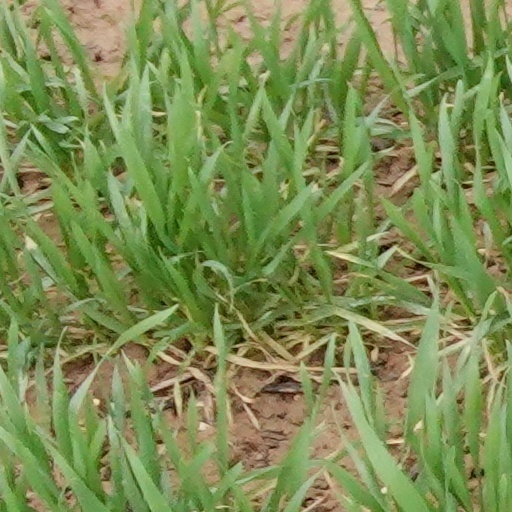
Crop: wheat